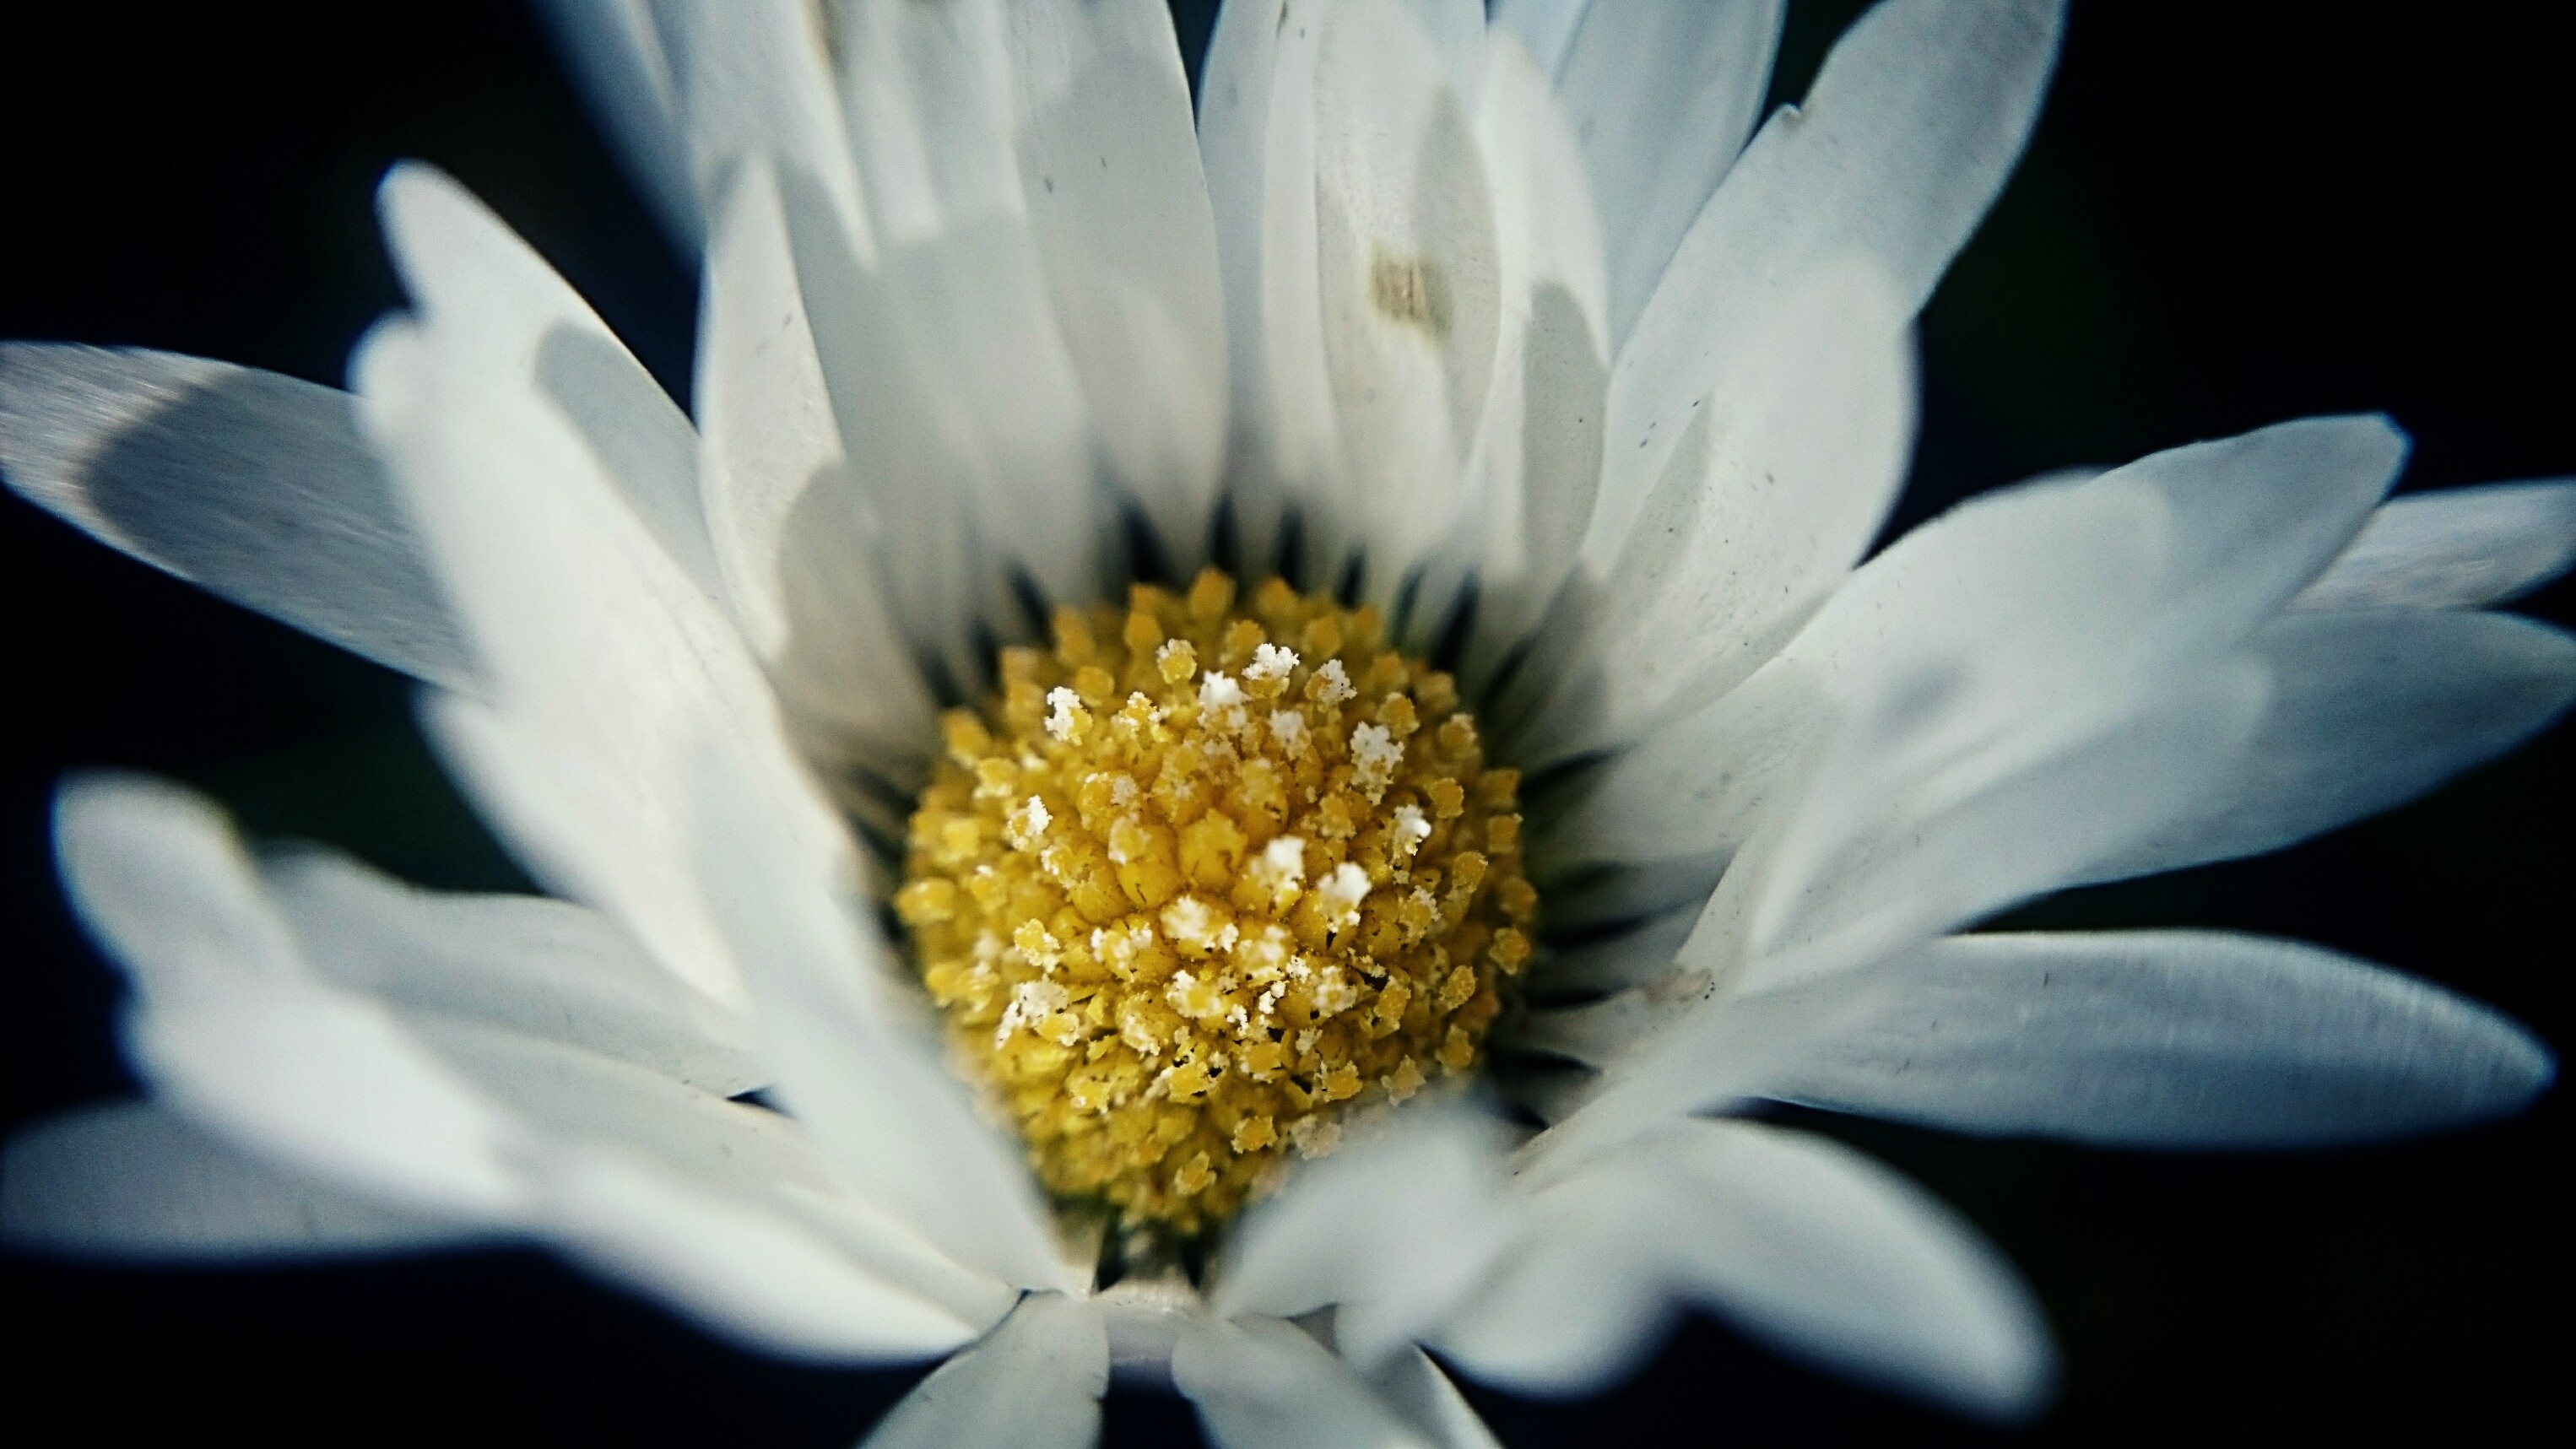
nature, silhouette, blossom, light, abstract, plant, sun, white, photography, sunlight, morning, flower, petal, bloom, perspective, summer, daisy, pollen, spring, green, macro, shadow, botany, blue, yellow, close, flora, wildflower, close up, background image, art, background, happy, leipzig, mood, emotion, back light, macro photography, flowering plant, daisy family, hispanic, oxeye daisy, plant stem, land plant